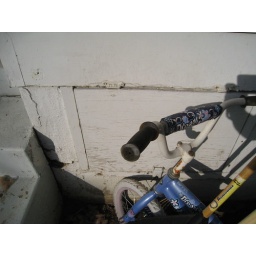
6211 Friends 057 front house rear exterior near ground